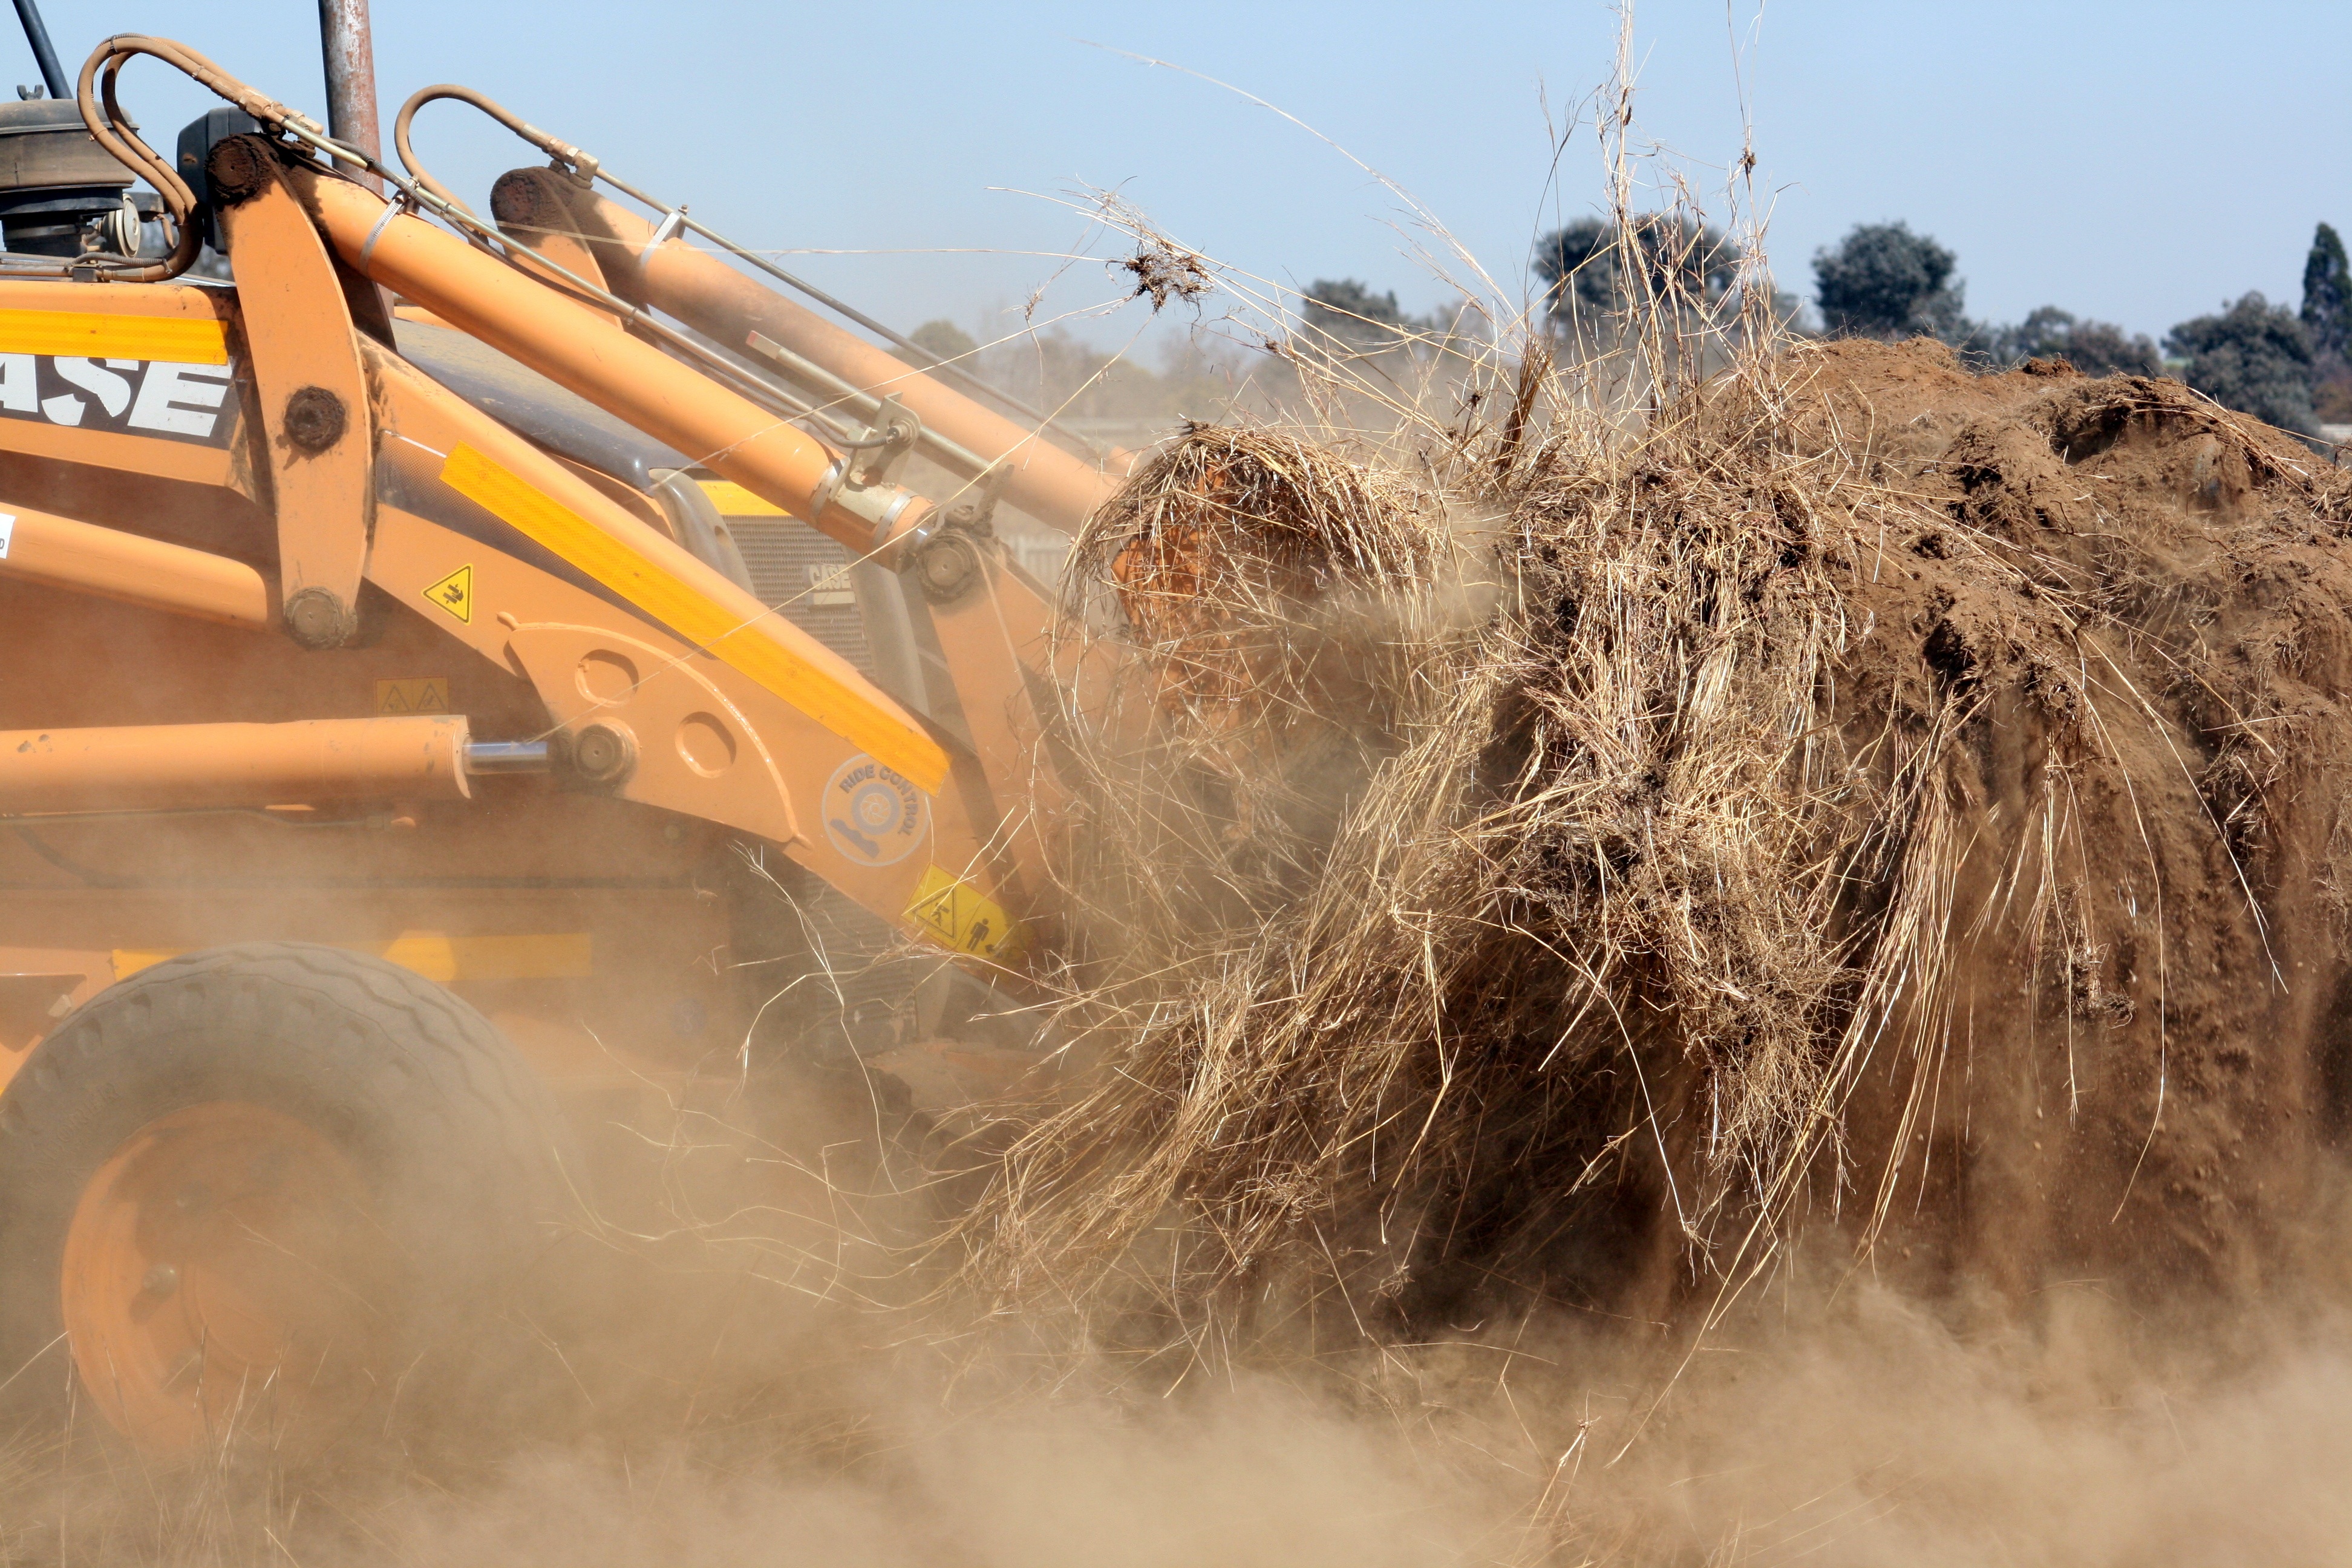
sand, field, construction, vehicle, mud, soil, agriculture, material, bulldozer, heavy, grass family, off roading